Julia Stephen

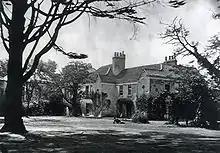
Photo of Little Holland House in Kensington, later demolished in 1875

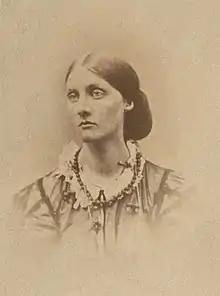
Photograph of Julia Duckworth

Julia Stephen was born in Calcutta, Bengal, then the capital of British India, on 7 February 1846, as Julia Prinsep Jackson. Her parents, Maria "Mia" Theodosia Pattle (1818–1892) and John Jackson (1804–1887), belonged to two Anglo-Indian families, although Maria's mother, Adeline Marie Pattle (née de l'Etang), was French. Her father was the third son of George Jackson and Mary Howard of Bengal, a Cambridge educated physician who spent 25 years (1830–1855) with the Bengal Medical Service and East India Company and a professor at the fledgling Calcutta Medical College. While Dr Jackson came from humble origins, but had a successful career that brought him into circles of influence, the Pattles moved naturally in the upper echelons of Anglo-Bengali society. Maria Pattle was the fifth of seven sisters famed for their beauty, verve and eccentricity, and who inherited some Bengali blood through their maternal grandmother, Thérèse Josephe Blin de Grincourt. They spoke Hindustani among themselves, and were a sensation on their visits to London and Paris.